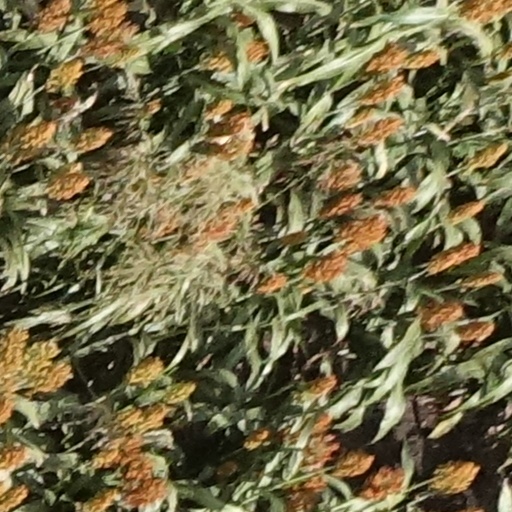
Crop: sorghum